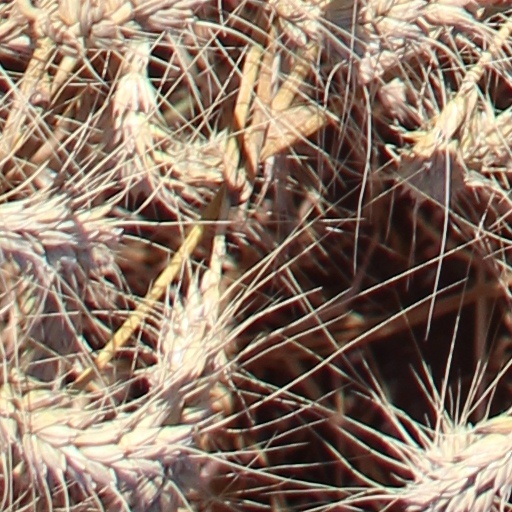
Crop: wheat